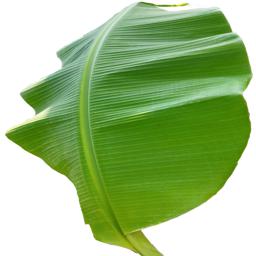
Label: MALBHOG LEAF